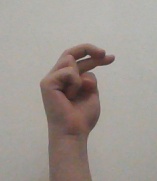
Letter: zay